Battle of Chuenpi

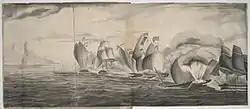
Depiction of the battle by Captain Peter William Hamilton

Smith wrote, "I did not conceive that it would be becoming the dignity of our flag, the safety of the merchant shipping below, and my own character, to retire before such an imposing force, sent out at that moment evidently for the purpose of intimidation." According to a Chinese account by Wei Yuan, "five of our war-ships went to preserve order on the sea-board" and "the English mistook our red flags for a declaration of war, and opened fire;—for in Europe a red flag means war, and a white one peace."